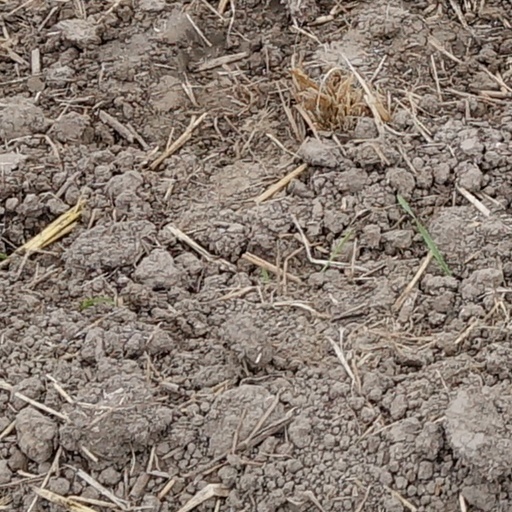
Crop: wheat